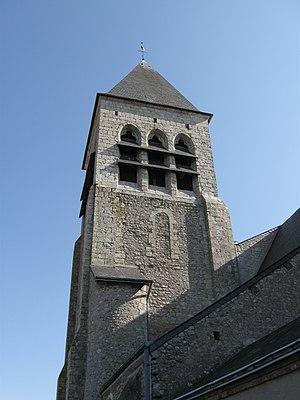
L’église Saint-Georges est une église française située à Bou dans le département du Loiret et la région Centre-Val de Loire.
Bou est une commune française située dans le département du Loiret en région Centre-Val de Loire. Elle est située dans le périmètre de la région naturelle du Val de Loire inscrit au patrimoine mondial de l'UNESCO.